Motorola Razr V3

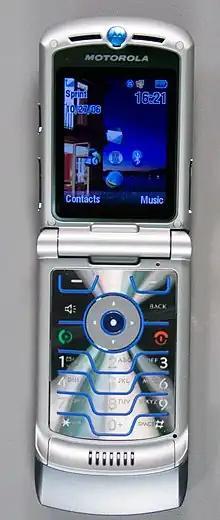

The V3m was announced in April 2006 as an upgrade to the V3c. It features a microSD card slot for up to 2 GB of memory expansion, a longer-lasting battery, and a digital music player. The V3m came in silver, pink, and red although the original release, as well as models that used to be available on the Sprint CDMA network, featured the gunmetal gray color of the V3c. For a limited time Alltel and US Cellular offered a Fire Red color. Partnering with Motorola, US Cellular and Sprint released a special PRODUCT(RED) Razr and Bluetooth H500 headset to help support Global Fund programs which positively impact the lives of women and children affected by HIV/AIDS in Africa.